Gigantopelta chessoia

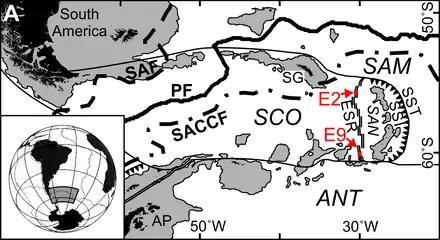
Location of E2 and E9 sites in the Scotia Sea showing the East Scotia Ridge (ESR) between the Scotia Plate (SCO) and South Sandwich Plate (SAN).

This species is known from two sites near hydrothermal vents in the East Scotia Ridge of the south Atlantic Ocean: from 2,394 m depth at the E9 vent site and from the 2,608 m depth at the E2 site.